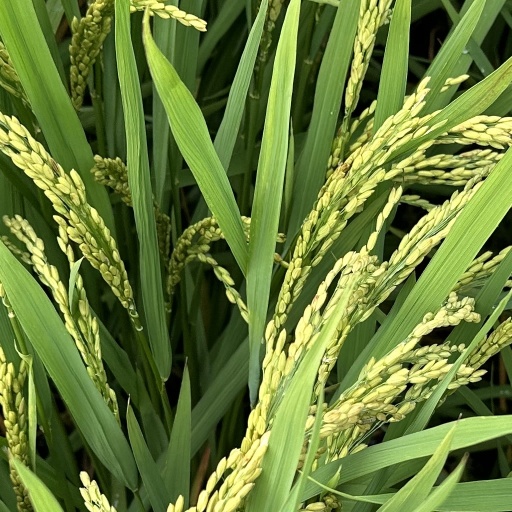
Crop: rice